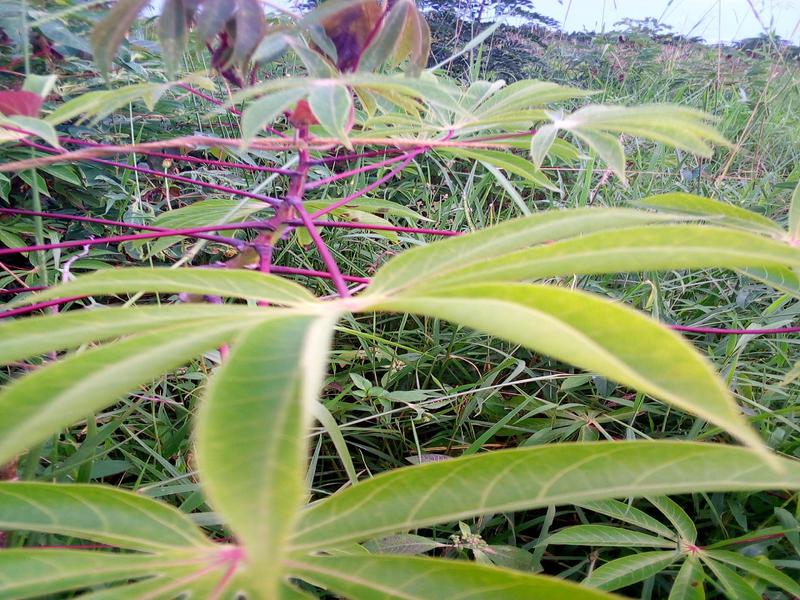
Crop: cassava
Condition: healthy